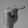
ASL letter: T